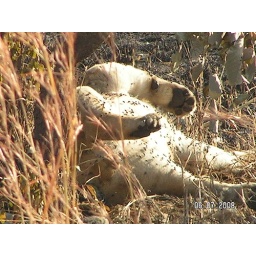
Deceased male lion. His female lions hid in the bush deciding whether to go or stay.